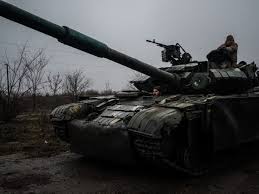
Label: Tank